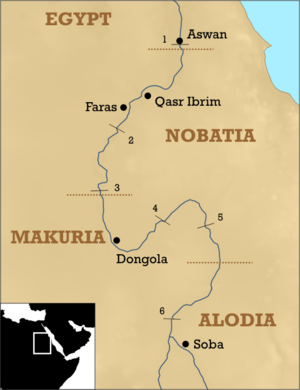
Afrikas historie / Fra 500 til 1800 / Østafrika / Det kristne og muslimske Nubien
Det kristne Nubien og Nilens katarakter.
Afrikas historie begynder med kontinentets forhistorie og fremkomsten af de tidligste mennesker, Homo sapiens, i østlige Afrika og fortsætter ind i nutiden med en opsplitning i en mangfoldighed af politisk udviklede stater. En del tidlige beviser på landbrug i Afrika er dateret til 16.000 f.Kr., og metalfremstilling kendes fra omkring 4.000 f.Kr. Den dokumenterede historie af tidlig civilisation opstod i oldtidens Egypten og senere i Nubien, området Maghreb i nordvestlige Afrika, og Afrikas horn i østlige Afrika. I løbet af middelalderen spredte islam sig fra Arabien gennem regionen, krydsede Maghreb og Sahel. Et markant center for muslimsk kultur var Timbuktu. En del betydelige førkoloniale stater og samfund i Afrika var blandt andet Nokkulturen, Maliriget, Ashantiriget, kongedømmet Mapungubwe, kongeriget Sine, kongeriget Saloum, Baolriget, kongeriget Zimbabwe, Kongoriget, oldtidens Karthago, Numidien, Mauretanien, kongeriget Aksum, Ajuuraan-staten og Adal-sultanatet.